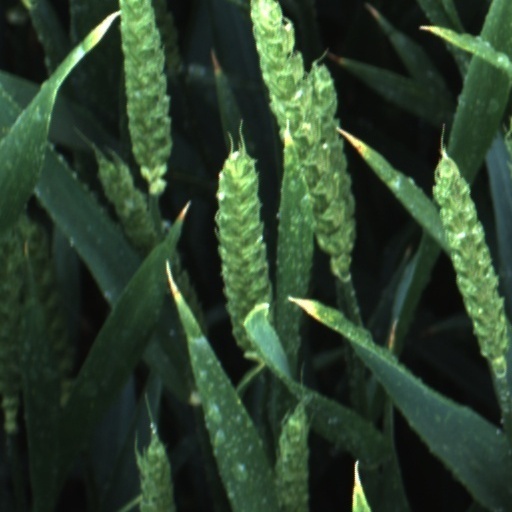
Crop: wheat